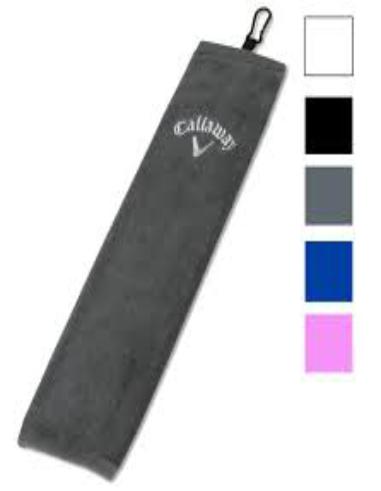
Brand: Callaway
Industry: Sports